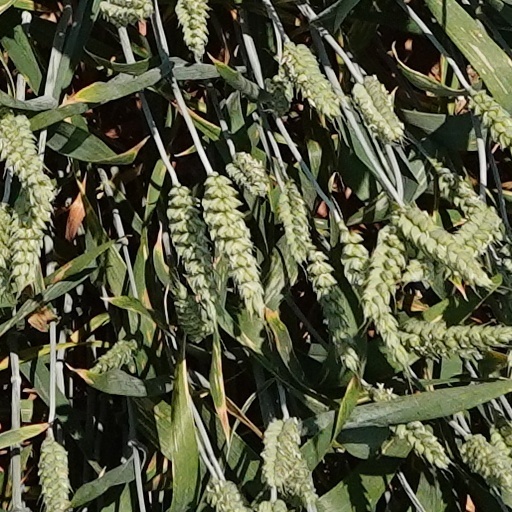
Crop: wheat